Sant'Andrea della Valle

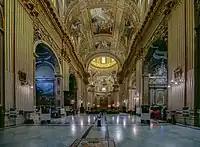
Interior of the church.

The "Ginetti Chapel", first on the right, was designed by Carlo Fontana in 1670, while the sculptural relief in white marble depicting "Angel Urges Sacred Family to Flee to Egypt" (1675) was sculpted Antonio Raggi. The angel is depicted in the style of his mentor, Bernini. In this chapel are buried Cardinal Marzio Ginetti (died 1671) and his nephew, the Cardinal Giovanni Francesco Ginetti (died 1691).